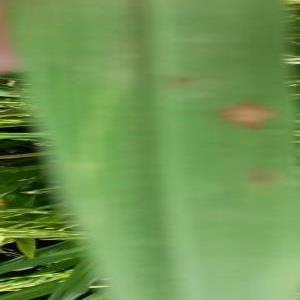
Disease: Blast